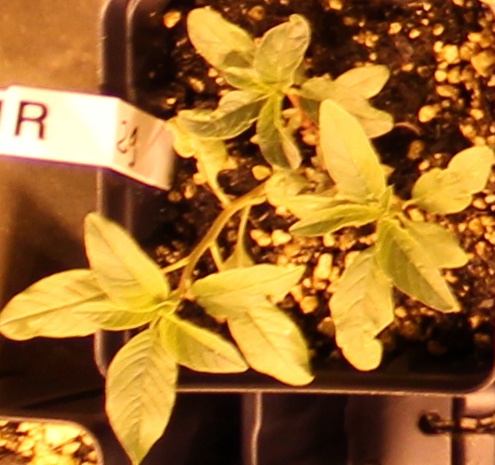
Label: Waterhemp